Grand Slam Mexico

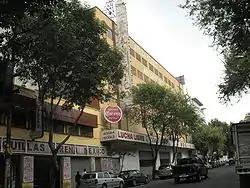
Grand Slam Mexico took place at the historic Arena México in Mexico City, Mexico, which is owned and operated by All Elite Wrestling's Mexican partner promotion and co-producers of the event, Consejo Mundial de Lucha Libre.

Grand Slam is a professional wrestling television special produced by the American promotion All Elite Wrestling (AEW) since 2021. From its inception until 2024, the event was held annually in late September at the Arthur Ashe Stadium in the New York City borough of Queens. It also originally aired as a two-part special—from 2021 to 2023, it encompassed the broadcasts of "Wednesday Night Dynamite" and "Friday Night Rampage", while in 2024, it aired as "Dynamite" and "Saturday Night Collision". AEW then held Grand Slam Australia in February 2025, which was the company's first event in Australia and aired as a standalone special.